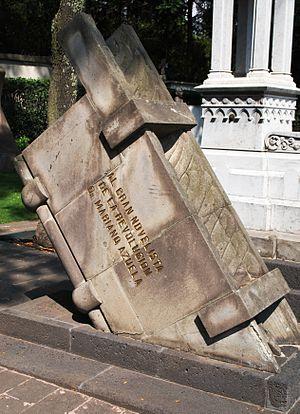
Mariano Azuela était un écrivain et médecin mexicain, connu pour ses fictions basées sur la révolution mexicaine de 1910. Il écrivit des nouvelles, pièces de théâtre et des critiques littéraires.